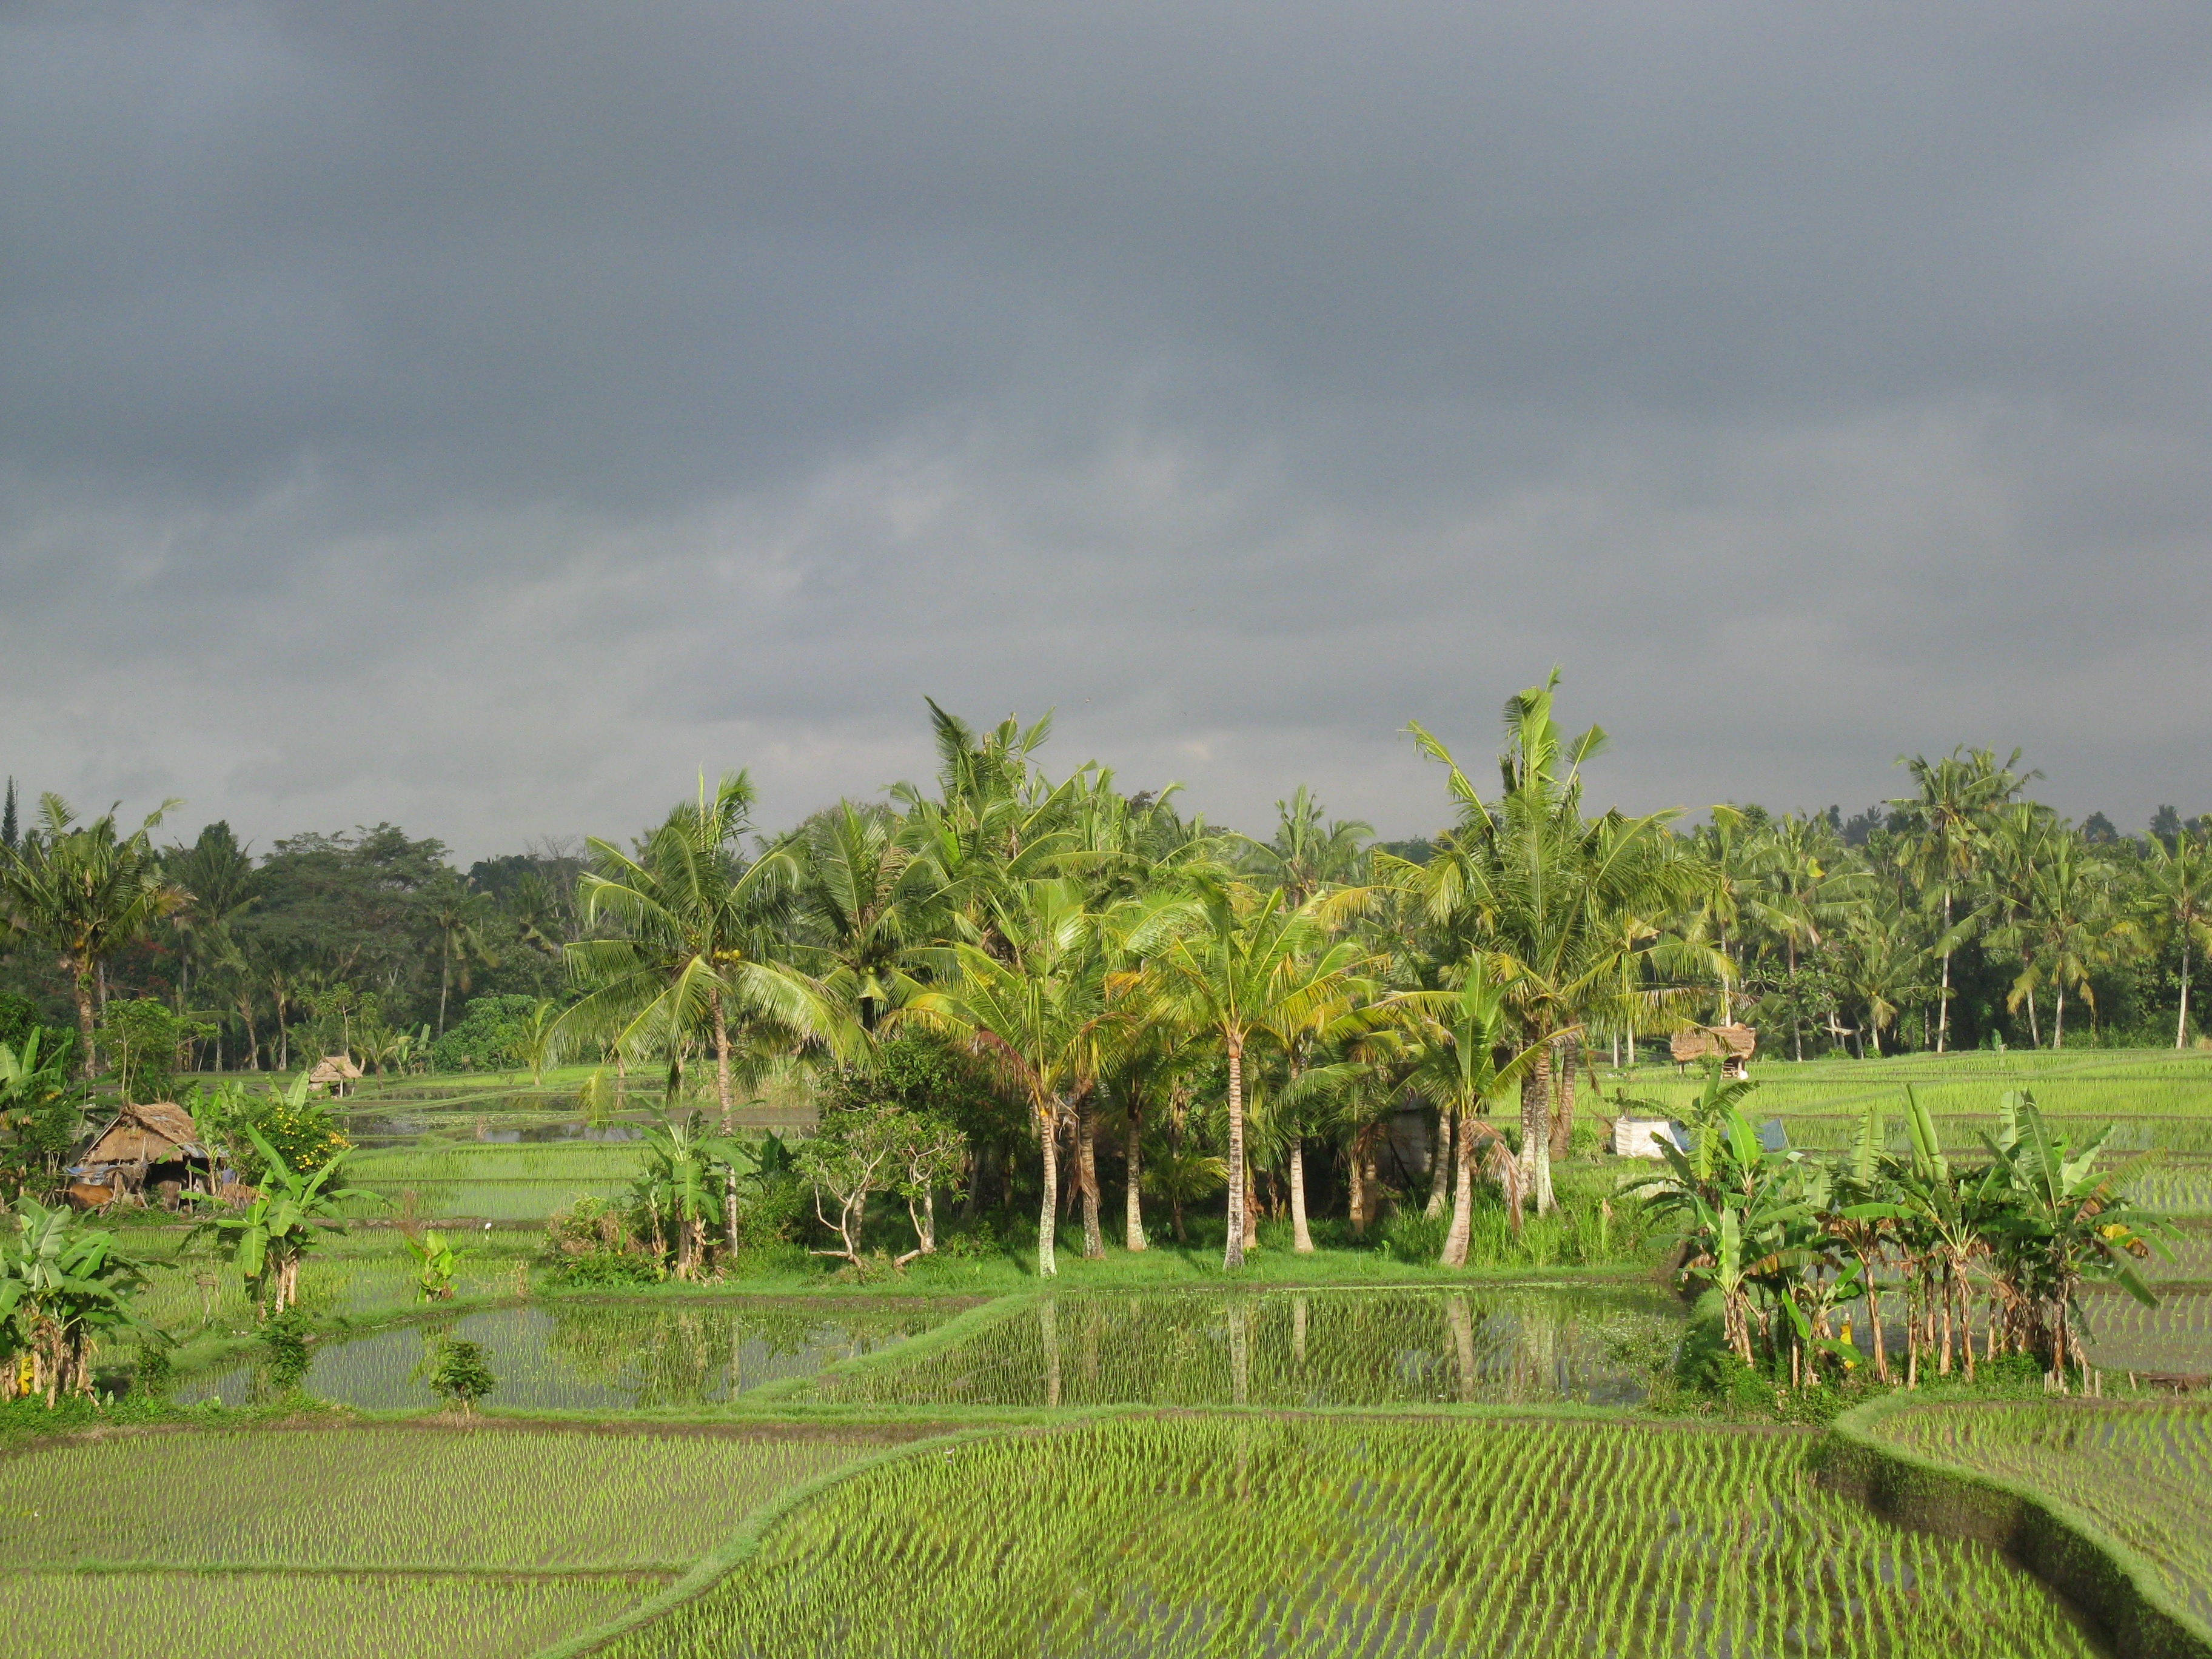
landscape, tree, grass, cloud, sky, field, farm, grain, prairie, countryside, palm tree, rural, farming, jungle, crop, pasture, agriculture, rice, plain, farmland, cereal, seedling, agricultural, cultivation, grassland, vegetation, plantation, indonesia, tropics, traditional, bali, rural area, paddy field, paddy, hill station, rice field, land lot, arecales, borassus flabellifer, shrubland, attalea speciosa